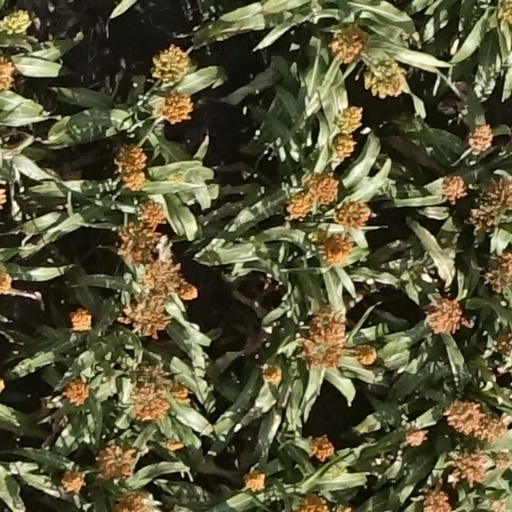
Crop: sorghum